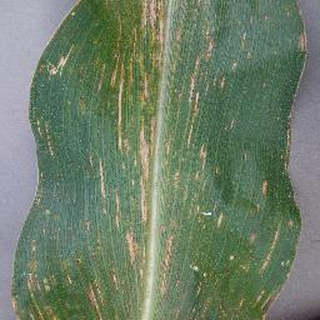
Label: corn_cercospora_leaf_spot